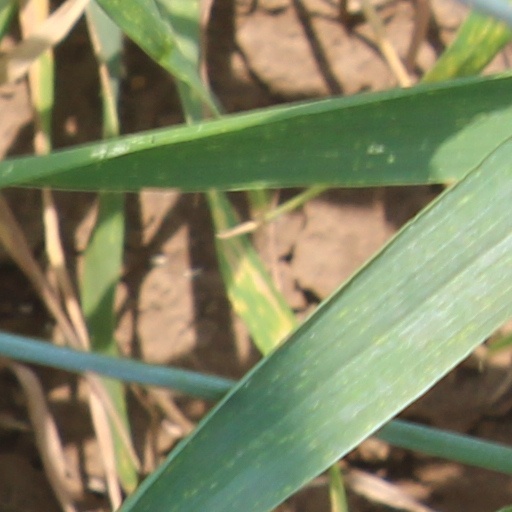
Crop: wheat